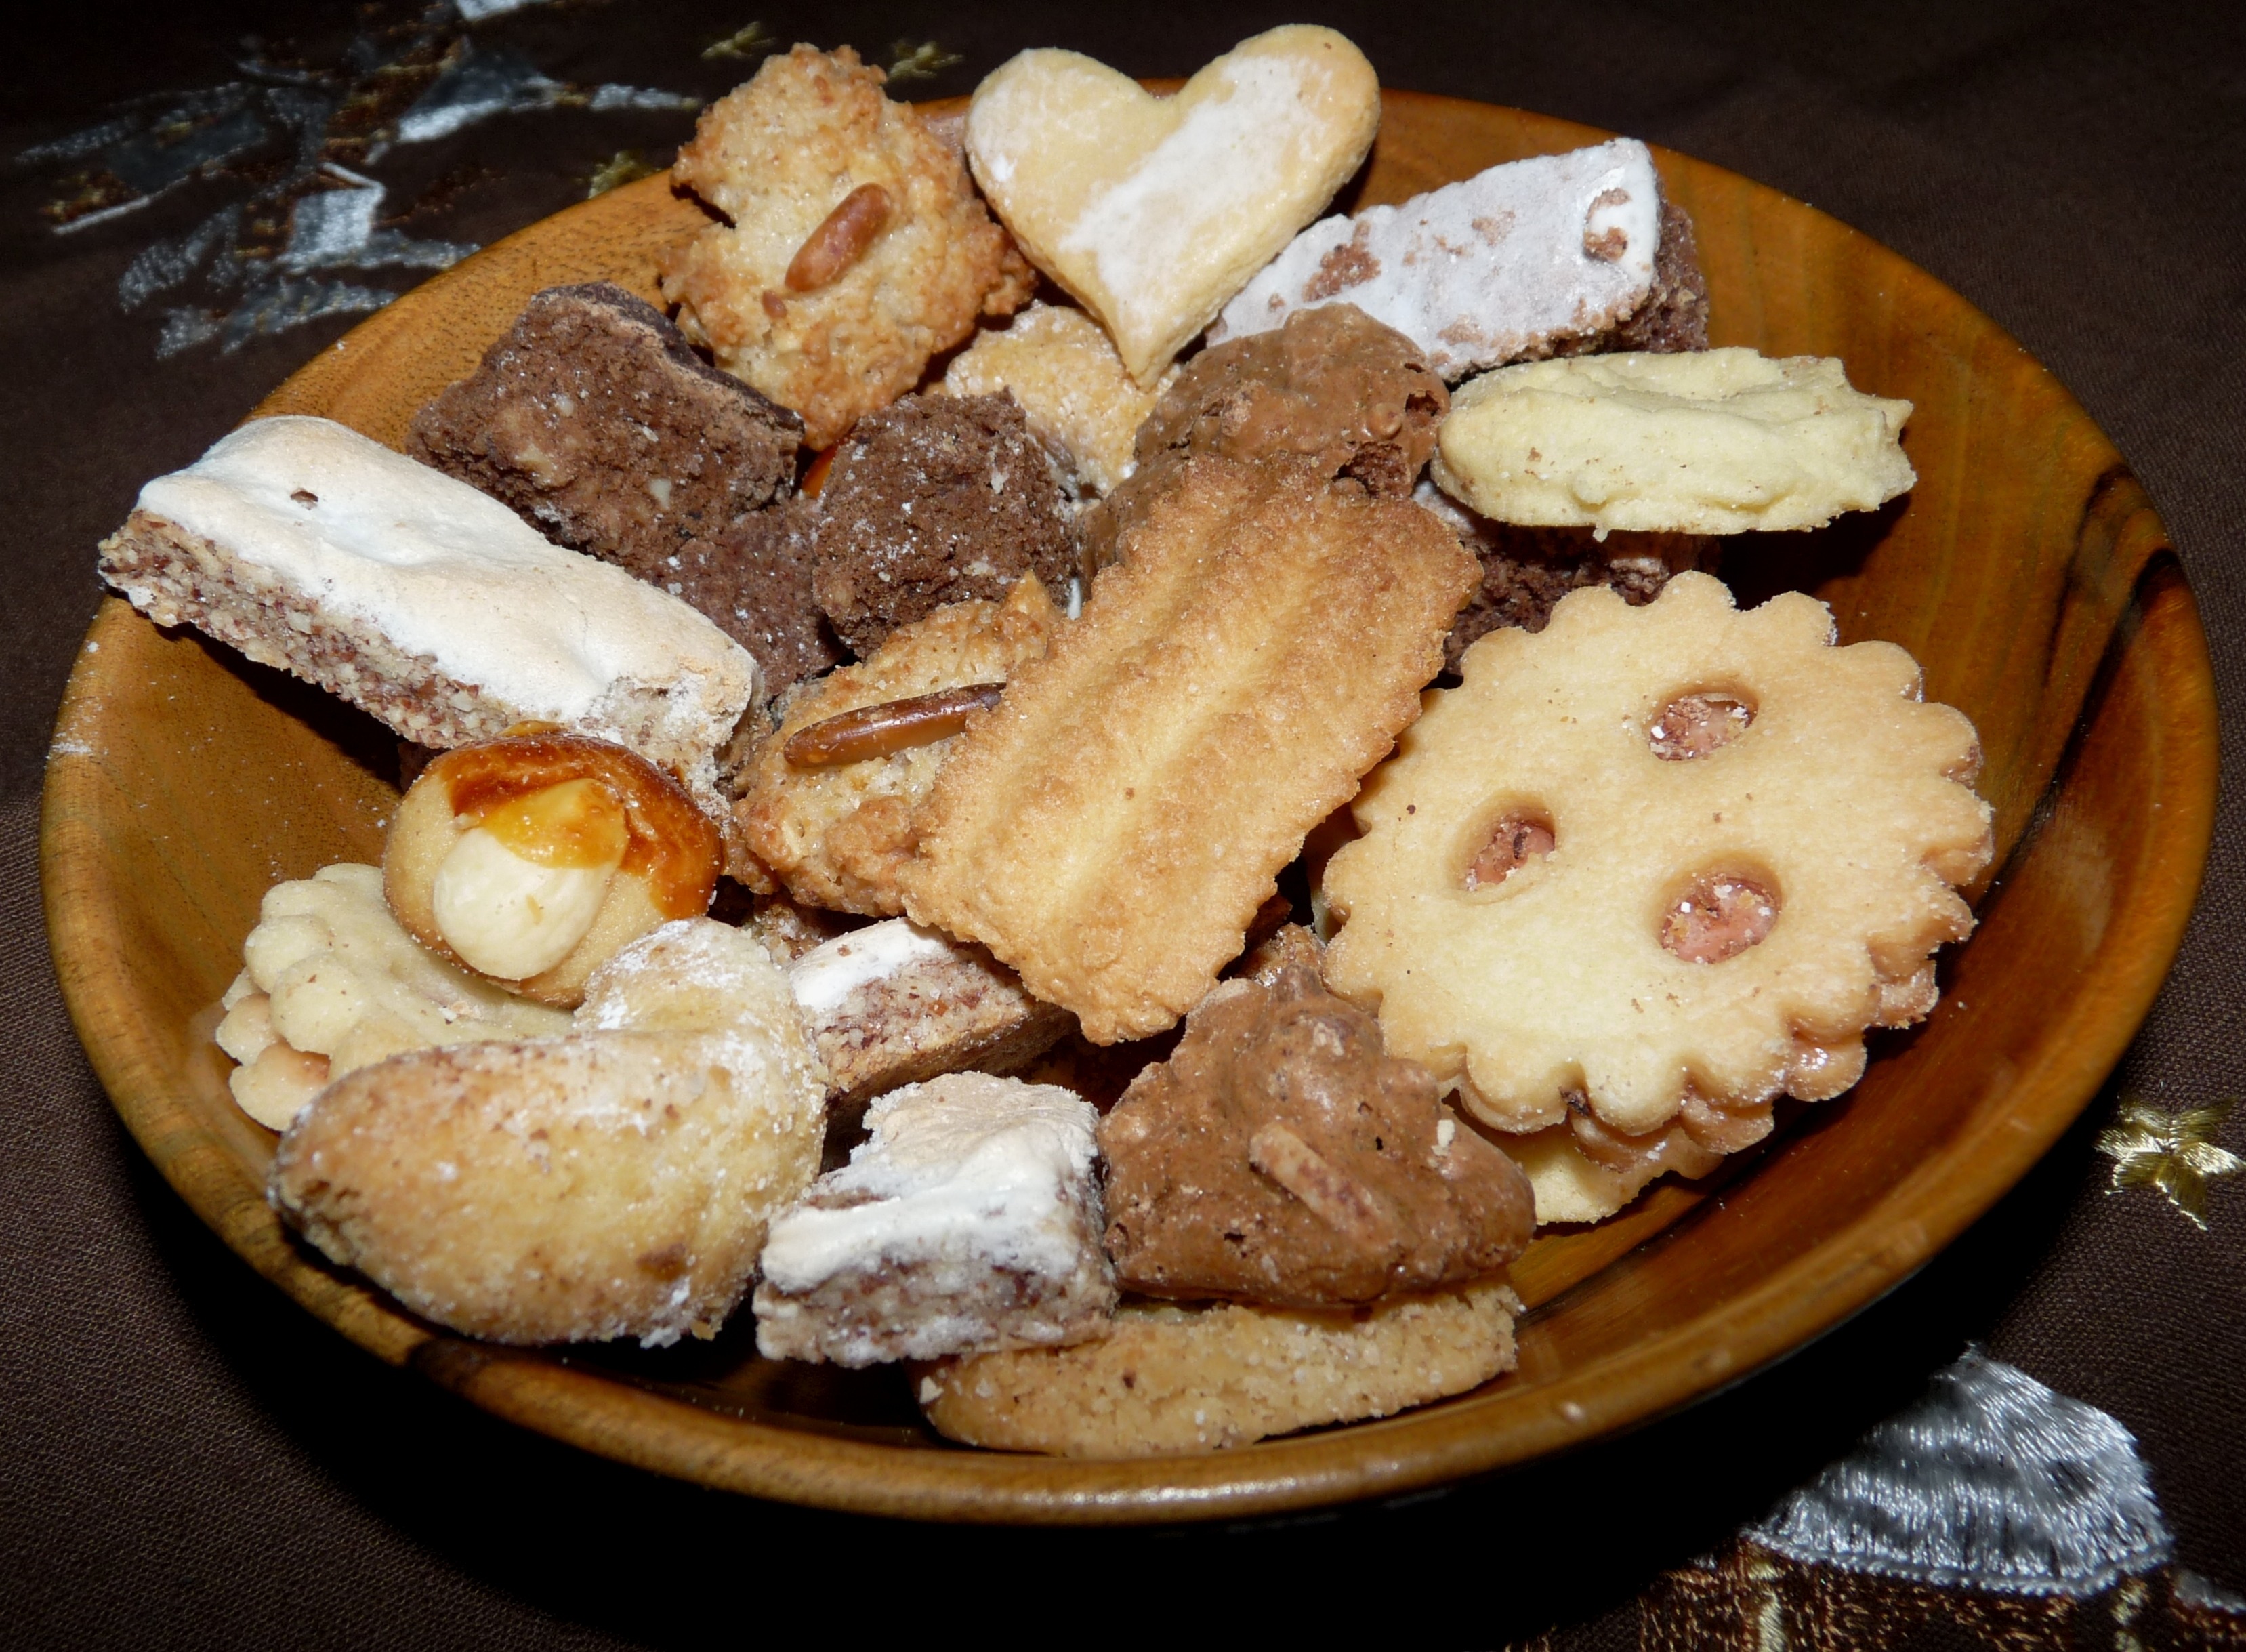
atmosphere, heart, dish, meal, food, produce, kitchen, recipe, breakfast, baking, christmas, cookie, dessert, meat, cuisine, delicious, bakery, advent, bake, christmas time, pastries, baker, almonds, baked goods, christmas eve, snack food